Rockhal

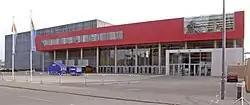
Front entrance to venue (2007)

The Rockhal, officially Centre de Musiques Amplifiées, is a concert hall in Esch-sur-Alzette, in southern Luxembourg. It opened on 23 September 2005, has a maximum capacity of 6,500 people and is sited on the former industrial site of Belval in the west of Esch.